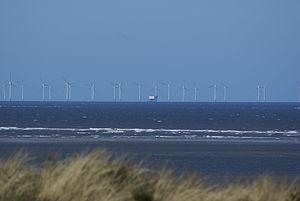
Le Parc éolien de Horns Rev est un ensemble de parc éoliens extraterritoriaux sur les hauts-fonds de Horns Rev, situés à 14 km de la côte ouest du Danemark, dans les Blåvandshuk, au large du port d'Esbjerg. Il est constitué de deux parcs éoliens, Horns Rev 1 et Horns Rev 2.
L'énergie éolienne est une source d'électricité majeure au Danemark, pays qui a joué un rôle pionnier dans le développement de cette technique : l'éolien produisait 48 % de l'électricité du pays en 2019 et couvrait 40,5 % de la consommation électrique danoise sur la période de mi-2017 à mi-2018, taux qui le situe de loin au 1ᵉʳ rang européen. Cette haute proportion d'énergie intermittente est rendue compatible avec la demande grâce aux capacités de régulation apportées par les barrages hydroélectriques de la Norvège et de la Suède, et aux nombreux câbles sous-marins d'interconnexion qui relient le Danemark à ces deux pays.